Military Plaza

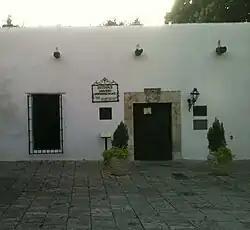
The Spanish Military Governor's Palace from 1749 in Military Plaza.

The Military Plaza (Plaza de Armas) in San Antonio, Texas dates back to the 18th century as a military and commercial center in San Antonio. It is the location of San Antonio City Hall and the Spanish Governor's Palace.